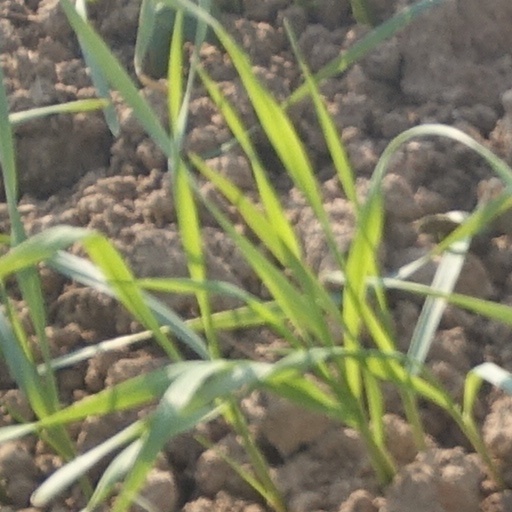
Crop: wheat